Grahovo (region)

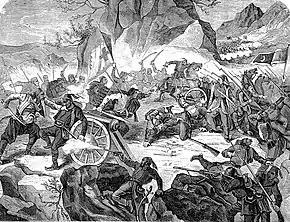
Battle of Grahovo

Four years after the Montenegrin defeat at Grahovo, seeking revenge for the death of his brother, Njegoš plotted the assassination of Smail-aga with the assistance of the local Christians from Herzegovina who lived on the territory under Smail-aga's control. Njegoš ordered a Montenegrin tribal leader, Novica Cerović, to ambush Smail-aga Čengić, the Ottoman commander who was responsible for killing Njegoš's brother Joko.